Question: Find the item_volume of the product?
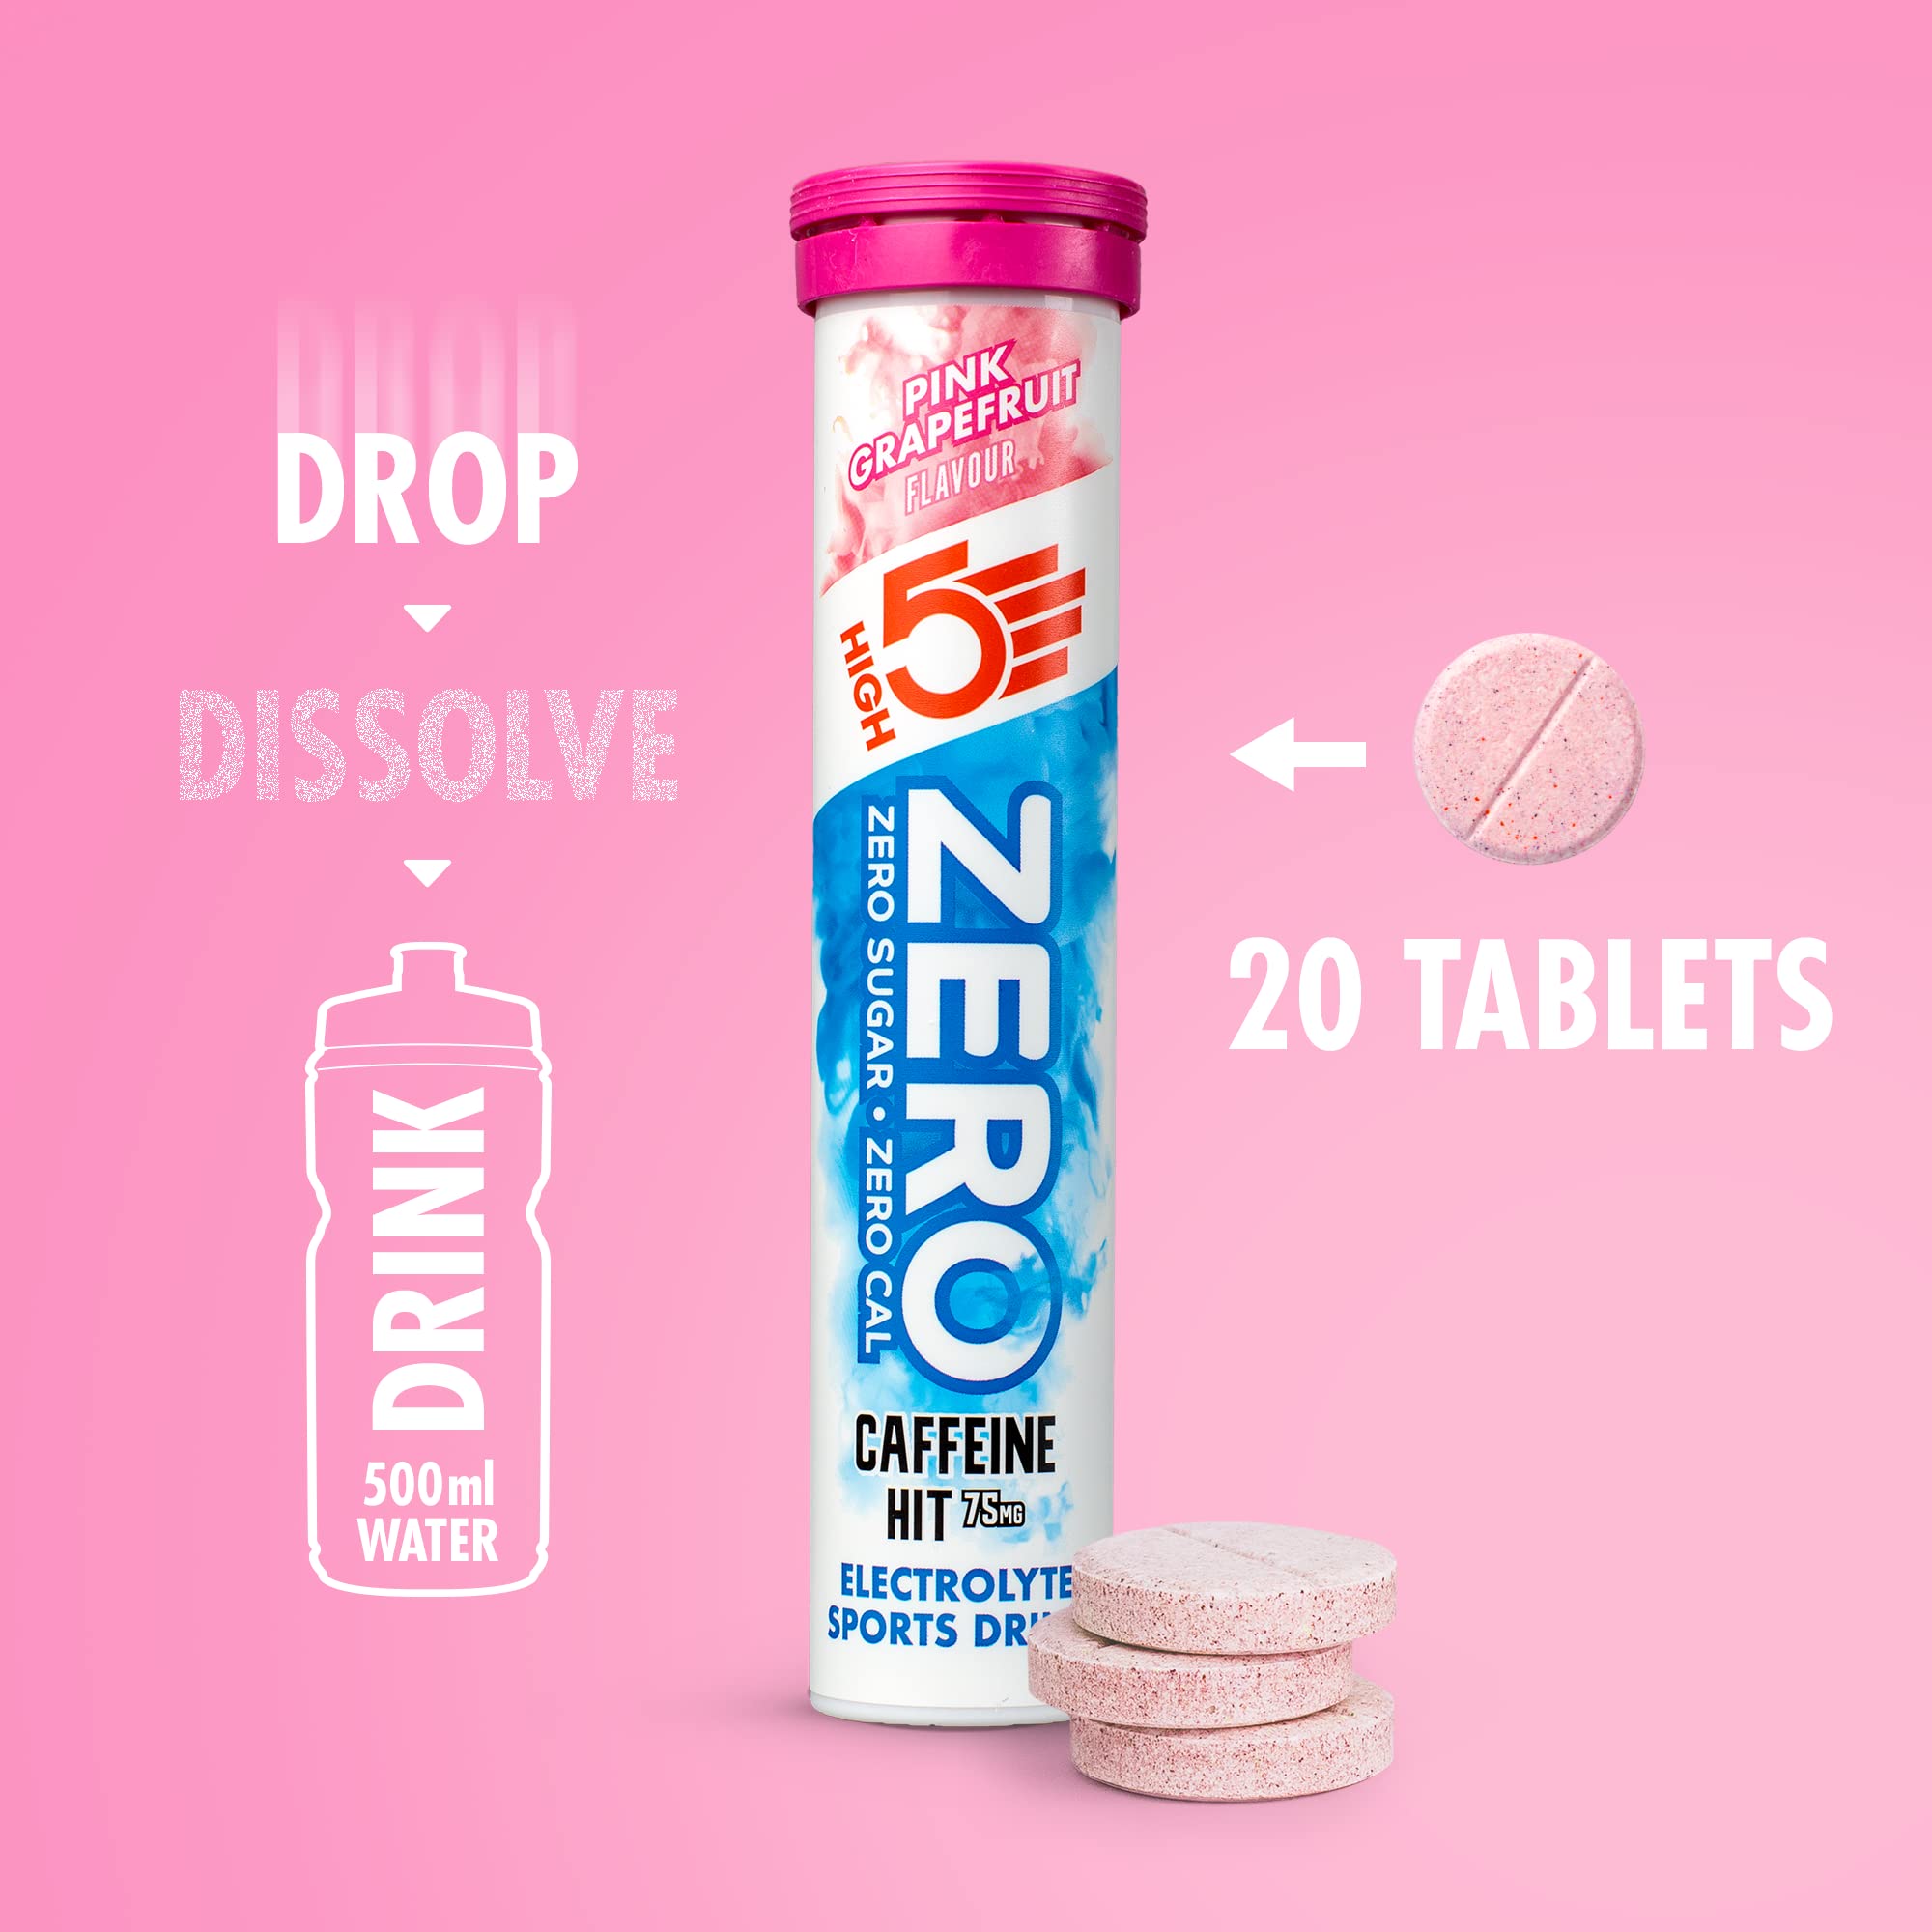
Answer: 500.0 millilitre